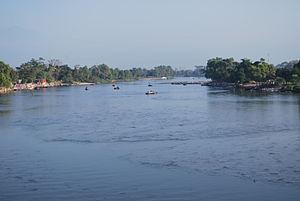
La rivière Suchiate est un fleuve qui marque la frontière occidentale entre le Mexique et le Guatemala. Elle naît à une altitude de 3 000 m sur le flanc sud-est du volcan Tacaná et coule dans la direction sud-sud-est avant de se jeter dans l'océan Pacifique. Ses derniers 75 km forment la frontière entre le Mexique et le Guatemala.